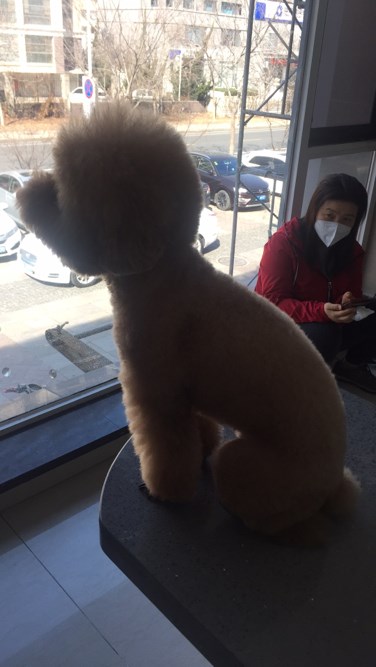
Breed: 7449-n000128-teddy